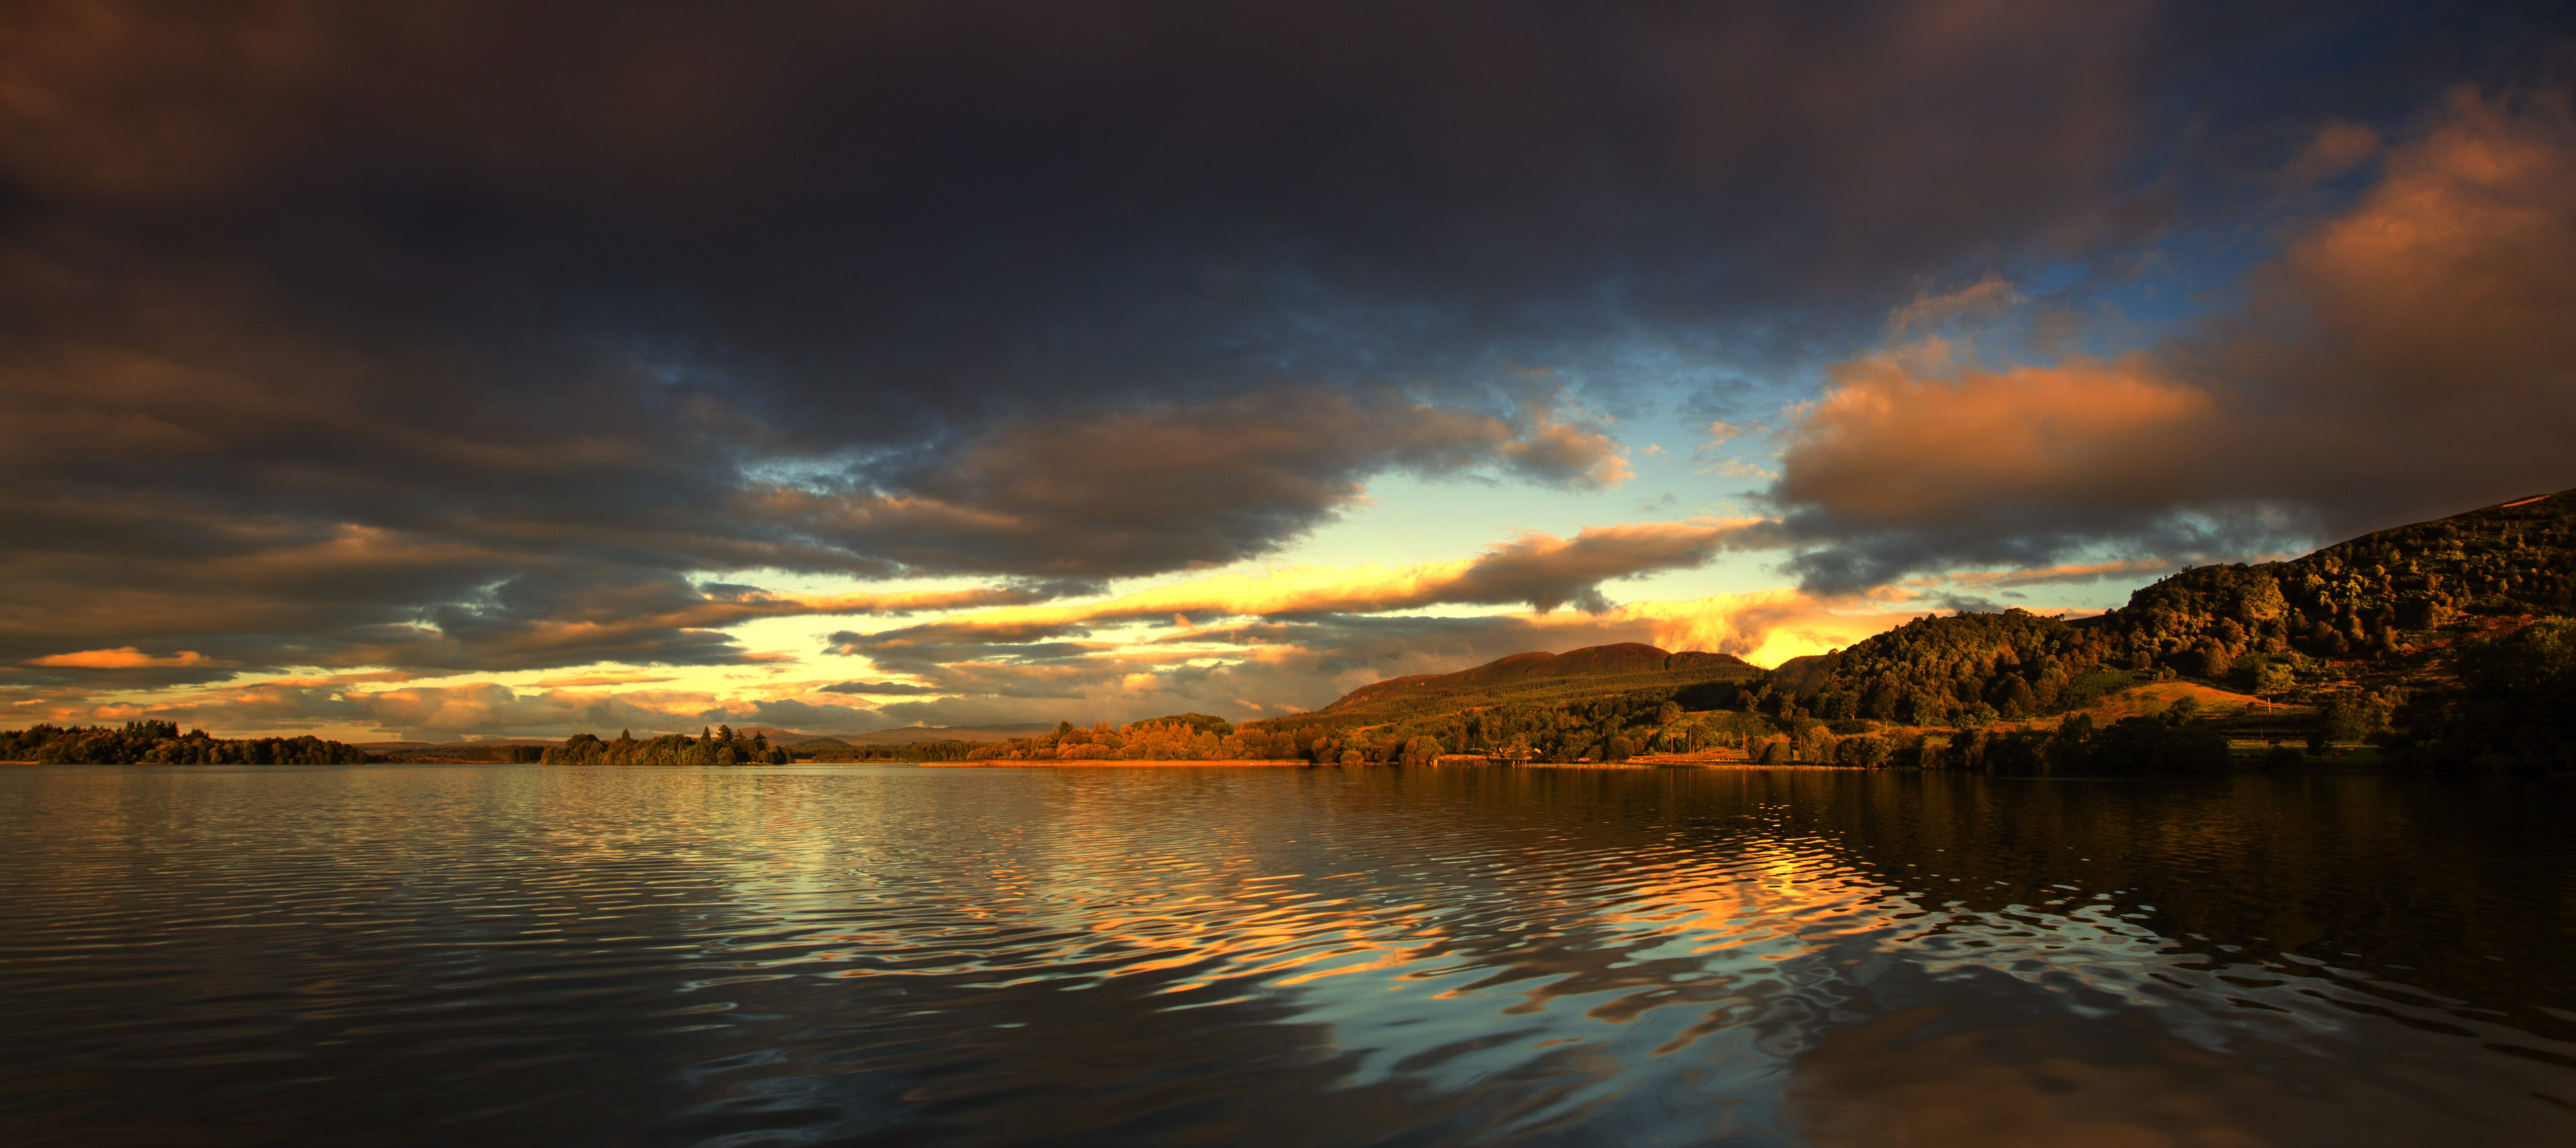
sea, coast, horizon, cloud, sky, sunrise, sunset, sunlight, morning, lake, dawn, dusk, evening, reflection, scotland, loch, trossachs, lakeofmenteith, menteith, inchmahome, afterglow, meteorological phenomenon